Sebastian Faulks

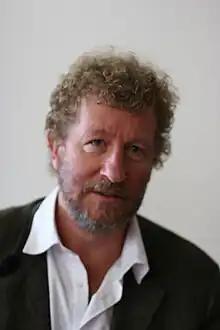
Faulks in 2008

Sebastian Charles Faulks (born 20 April 1953) is a British novelist, journalist and broadcaster. He is best known for his historical novels set in France – "The Girl at the Lion d'Or", "Birdsong" and "Charlotte Gray".